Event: Ecuador Earthquake
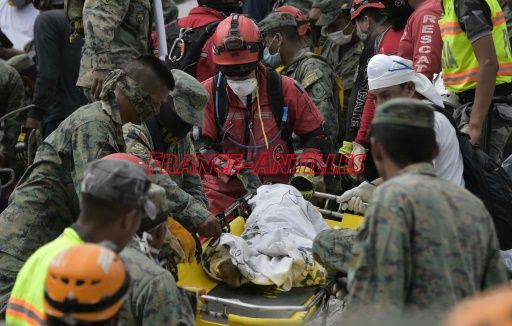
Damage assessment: no_damage